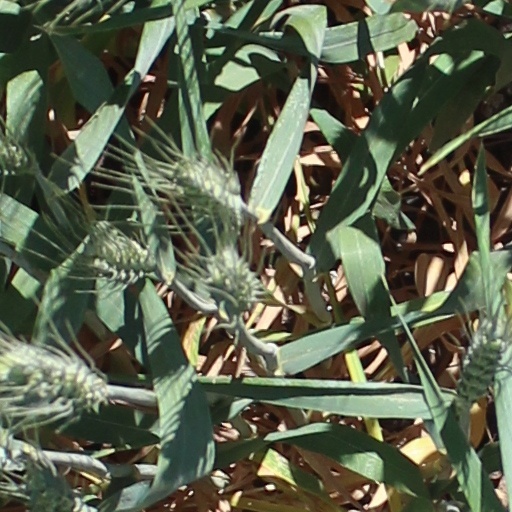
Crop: wheat